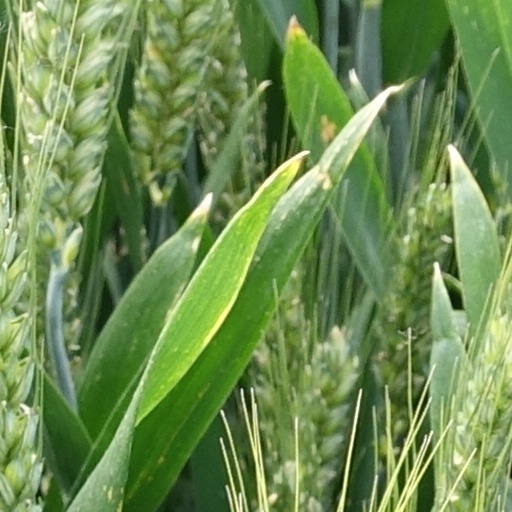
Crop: wheat